A Mysterious Portrait

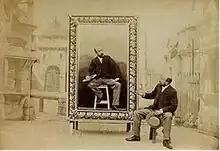
A scene from the film

A Mysterious Portrait, also known as The Mysterious Portrait, is an 1899 French silent trick film directed by Georges Méliès. It was released by Méliès's Star Film Company and is numbered 196 in its catalogs, where it is advertised as a "grande nouveauté photographique extraordinaire".